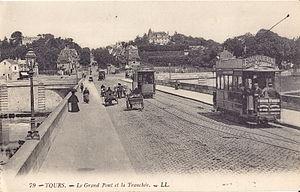
Carte postale ancienne éditée par LL, n°79
L'ancien tramway de Tours est un ancien réseau de tramway urbain et périurbain desservant l'agglomération française de Tours et ses environs entre 1877 et 1949. D'abord à traction animale ou vapeur selon les lignes, combinant un réseau urbain et un réseau suburbain, il est transformé en tramway électrique entre 1900 et 1914.